Question: Please indicate a possible affordance area of the jump_skateboard that can be used for standing on
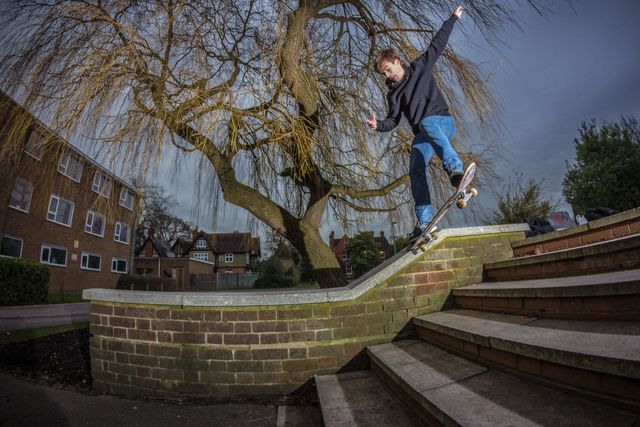
Answer: [404.352, 147.412, 486.659, 267.412]